Akiba's Trip: Undead & Undressed

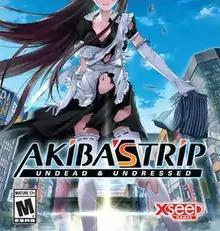
North American cover art

Akiba's Trip: Undead & Undressed, released as Akiba's Trip 2 in Japan, is a 2013 action-adventure open-world video game for the PlayStation Vita, PlayStation 3, PlayStation 4, and Microsoft Windows by Acquire. It is the sequel to "Akiba's Trip" on the PlayStation Portable. A third game in the series, "Akiba's Trip Festa", was released in November 2016.